Faint young Sun paradox

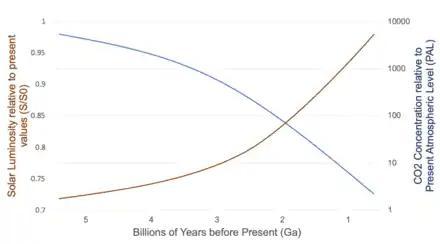
This conceptual graph shows the relationship between solar radiation and the greenhouse effect—in this case dominated by modulations in carbon dioxide.

Sagan and Mullen suggested during their descriptions of the paradox that it might be solved by high concentrations of ammonia gas, NH. However, it has since been shown that while ammonia is an effective greenhouse gas, it is easily destroyed photochemically in the atmosphere and converted to nitrogen (N) and hydrogen (H) gases. It was suggested (again by Sagan) that a photochemical haze could have prevented this destruction of ammonia and allowed it to continue acting as a greenhouse gas during this time; however, by 2001, this idea was tested using a photochemical model and discounted. Furthermore, such a haze is thought to have cooled Earth's surface beneath it and counteracted the greenhouse effect. Around 2010, scholars at the University of Colorado revived the idea, arguing that the ammonia hypothesis is a viable contributor if the haze formed a fractal pattern.